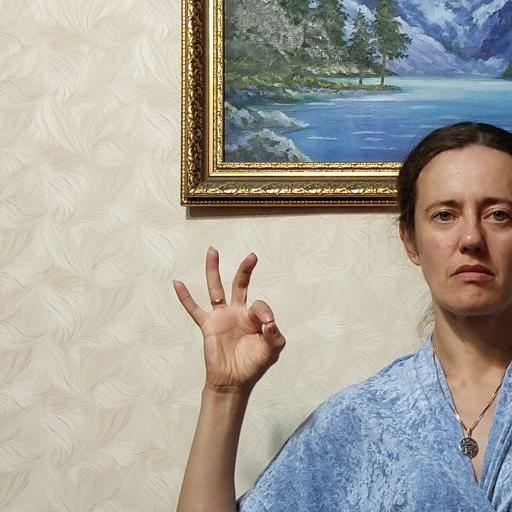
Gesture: ok